The Master of Ballantrae

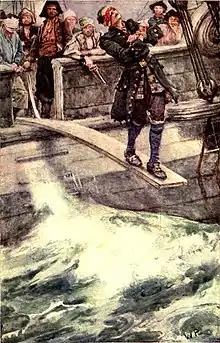
Painting by Wal Paget in the Cassell edition

The Master of Ballantrae: A Winter's Tale is an 1889 novel by the Scottish author Robert Louis Stevenson, focusing upon the conflict between two brothers, Scottish noblemen whose family is torn apart by the Jacobite rising of 1745. He worked on the book in Tautira after his health was restored.